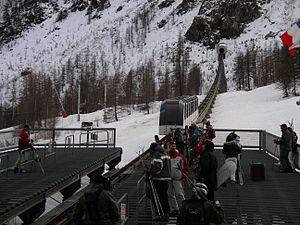
Le Funival est le seul funiculaire de Val-d'Isère et permet d'accéder à une plate-forme sous le sommet de rocher de Bellevarde, à proximité de l'arrivée du Téléphérique 3S de l'Olympique, du TSD6 Marmottes Express, du TSD4 Loyes Express et du TSD6 Fontaine Froide. Au niveau historique, c'est le premier funiculaire souterrain de France